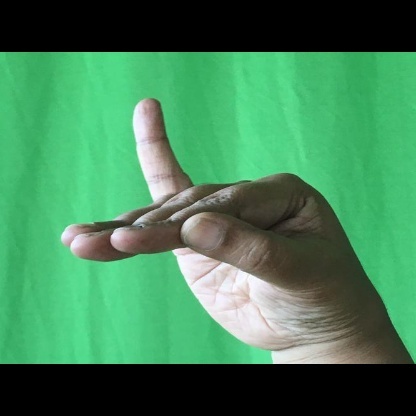
Mudra: Hamsapaksha